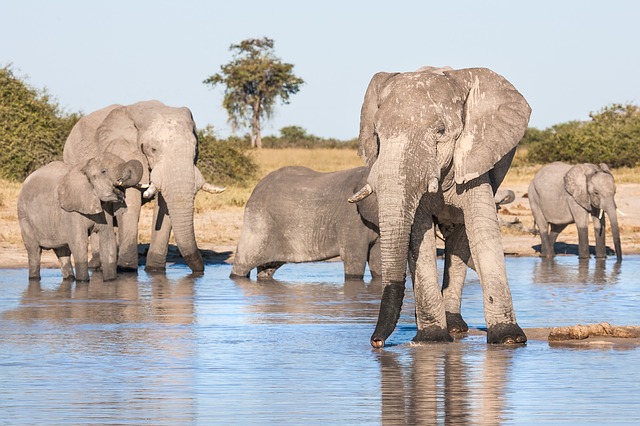
Label: elephant